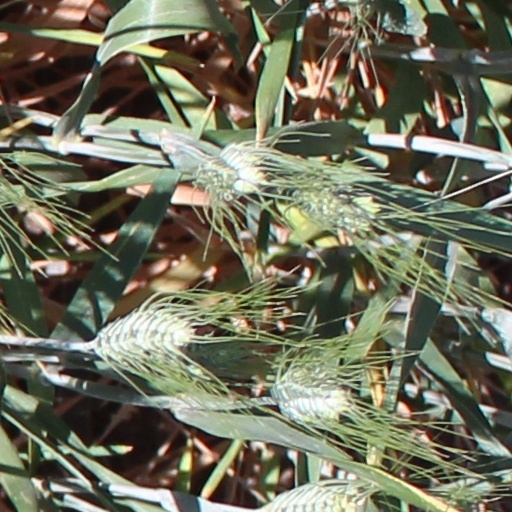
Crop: wheat